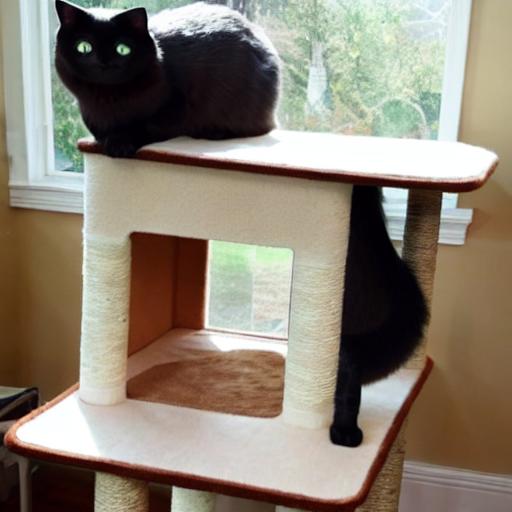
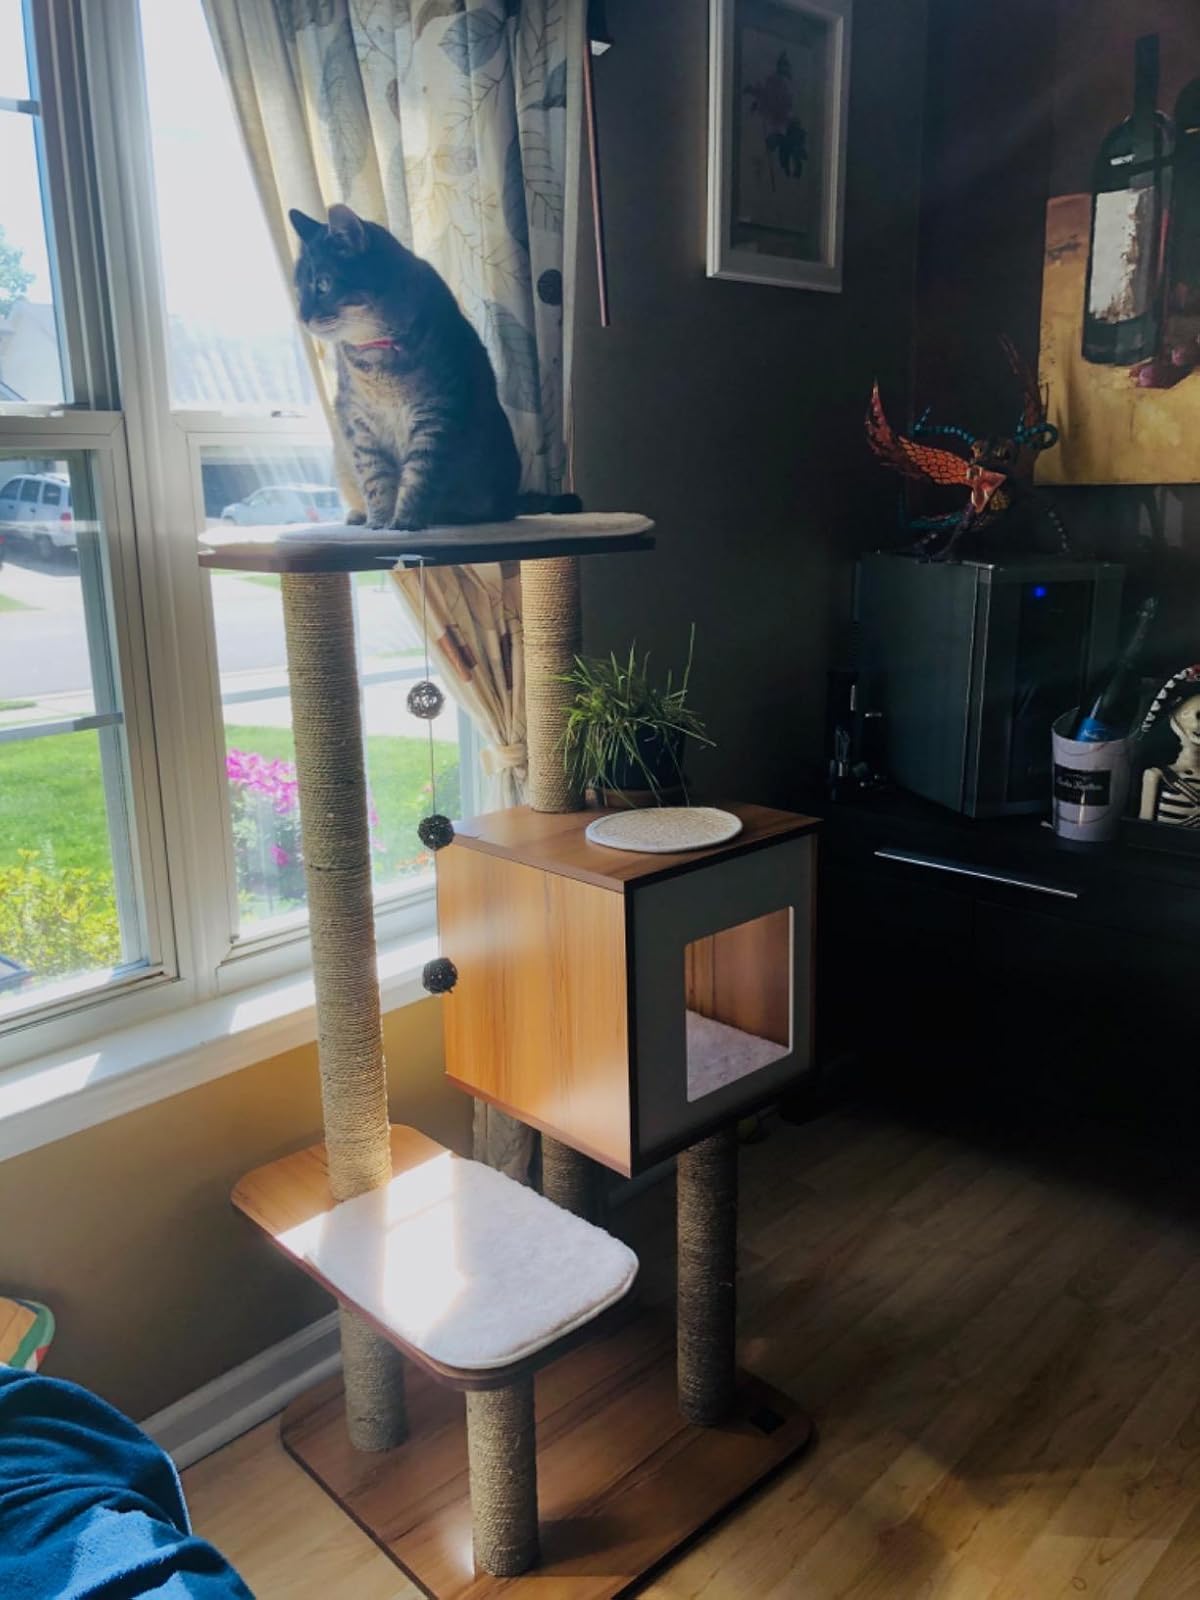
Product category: items_cat tree
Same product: no